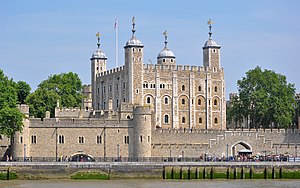
Glyndwroprøret / Det walisiske oprør, 1400–15 / Oprørets grundlæggere
Gruffudd ab Owain Glyndwr blev fanget og ført til Tower of London, hvor han døde seks år senere.
Tower of London set fra Themsen.
Glyndwroprøret, det walisiske oprør eller Den sidste krig for uafhængighed var et walisisk oprør mellem 1400 og 1415 mod det engelske overherredømme. Det blev ledet af Owain Glyndwr. Det var den sidste store manifestation af en walisisk uafhængighedsbevægelse inden Wales blev inkorporeret i England ved Laws in Wales Acts 1535–1542.